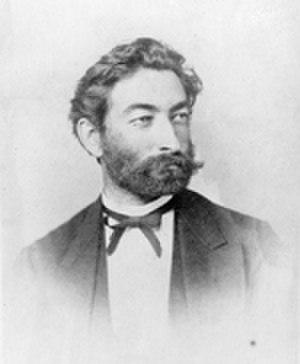
Emil Selenka est un zoologiste allemand, né le 27 février 1842 à Brunswick et mort le 20 février 1902 à Munich.